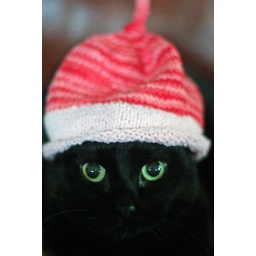
cat in the hat